After Death (2023 film)

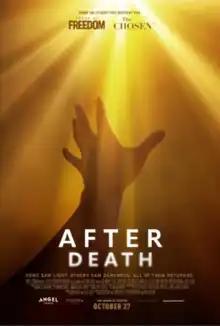
Theatrical release poster

After Death is a 2023 American documentary film written and directed by Stephen Gray and Chris Radtke. The film chronicles the stories of various near-death experience survivors, and features analysis of these events by authors and scientists as they try to determine what happens after people die. The film features interviews, as well as re-enactments of events, as the people in the documentary discuss what may happen after death. It received mixed reviews from critics. In Japanese and The Movie "死後 (2023)"